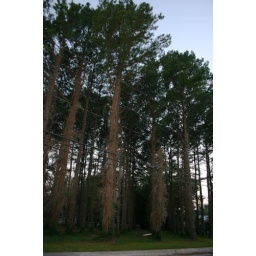
pine trees in perfect rows